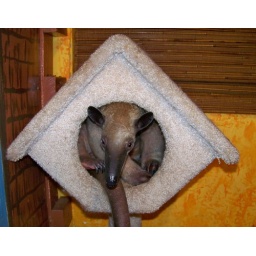
Mandua in the cat house